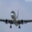
Label: airplane